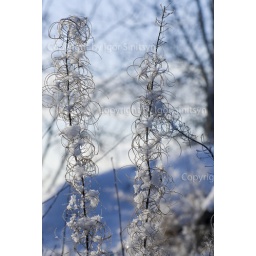
Dried plant covered by white crystals of drizzle